North Borneo dispute

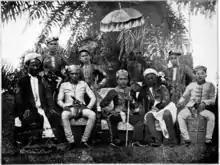
Sultan of Sulu and Suite

Throughout the British administration of North Borneo, the British government continued to make the annual "cession money" payment to the sultan and his heirs, and these payments were expressly shown in the receipts as "cession money". In a 1961 conference in London, during which a Philippine and British panel met to discuss the Philippine claim to North Borneo, the British panel informed the Philippine congressman Jovito Salonga that the wording of the receipts had not been challenged by the sultan or his heirs.